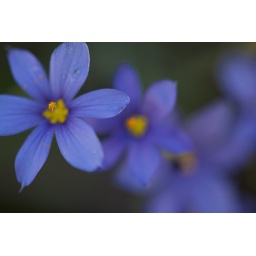
Taken down the street from my house in Texas.